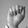
ASL letter: A